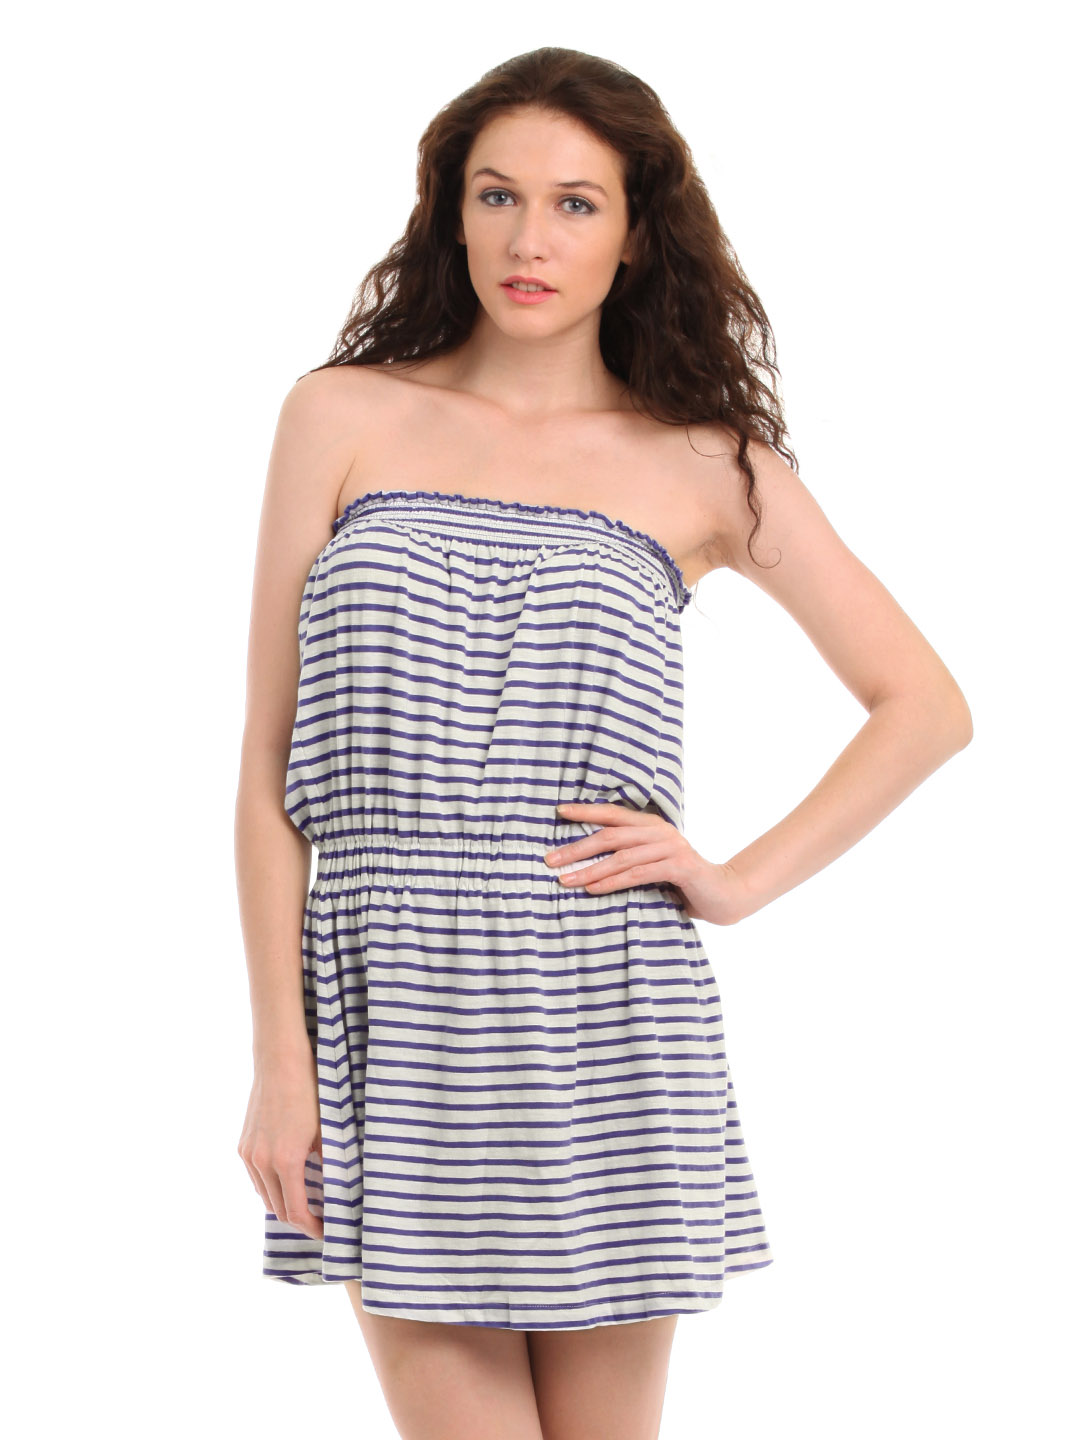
French Connection Women White & Blue  Striped Dress
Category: Apparel / Dress / Dresses
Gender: Women
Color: White
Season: Summer 2012
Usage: Casual